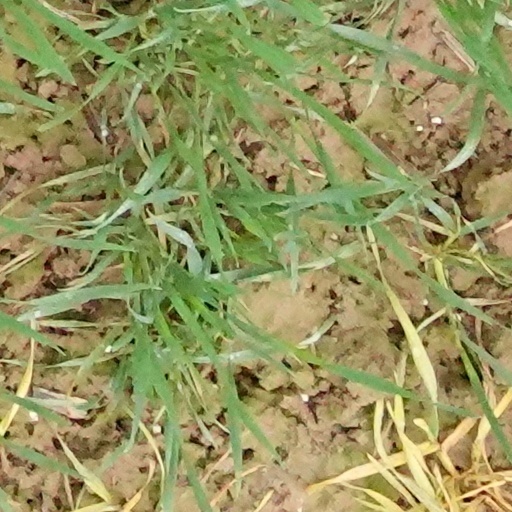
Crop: wheat